King of the Pygmies

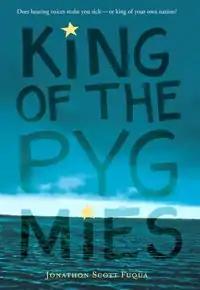
First edition cover

King of the Pygmies is a young adult novel that lies on the line between magic and mental illness. It is the sixth novel written by American author Jonathon Scott Fuqua, originally published in 2005 by Candlewick Press. It is about a 15-year-old boy, Penrod "Penn" Swayne, and the troubles that he faces when he starts hearing the thoughts of the people that are close to him.